Casa Vicens

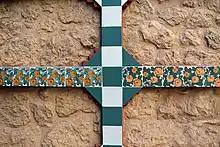
The vertical strip marks the transition between Gaudí's original part (right) and Serra's enlargement (left). Note that Gaudí alternated the position of the tiles to give dynamism, while Serra arranged them uniformly

Serra built the right half of the building; seen from Carrer de les Carolines, and visible because it protrudes slightly onto the street, unlike the part built by Gaudí. The division is also noticeable by the different design of the tiles; Gaudí alternated them to give greater dynamism, while Serra arranged them in a uniform fashion. The extension took place between 1925 and 1927.